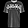
Label: T - shirt / top